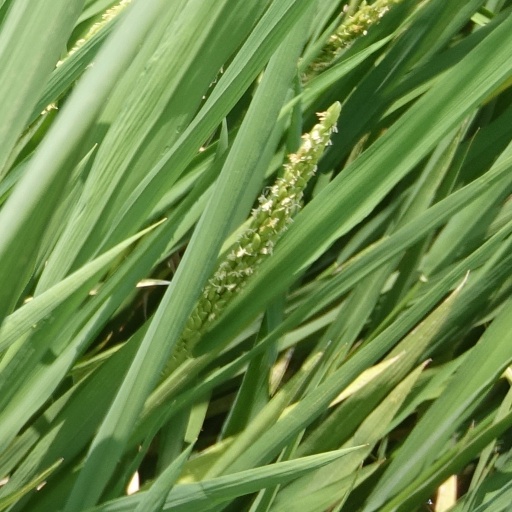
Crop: rice